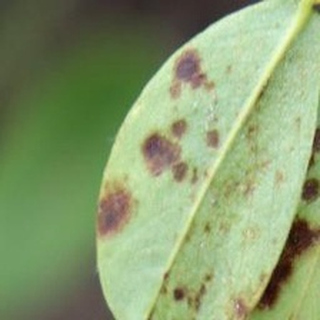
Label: groundnut_rust